Biagini Passo

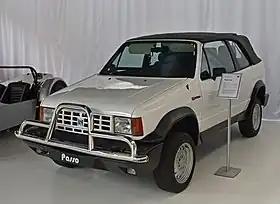

The Biagini Passo is a compact convertible all-wheel drive crossover built in Italy from 1990 to 1993. It made extensive use of Volkswagen components. Reminiscent of some earlier beach cars and buggys, it has been called the first ever convertible crossover.